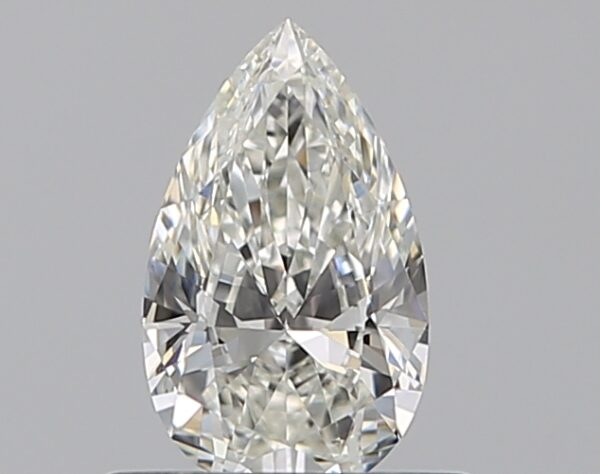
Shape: pear
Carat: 0.5
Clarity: VVS1
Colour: H
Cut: EX
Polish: EX
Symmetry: VG
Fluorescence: N
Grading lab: GIA
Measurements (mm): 7.24 x 4.33 x 2.6